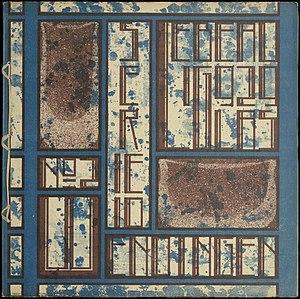
Joris Johannes Christiaan Lebeau dit Chris Lebeau, né le 26 mai 1878 à Amsterdam et mort le 30 avril 1945 au camp de concentration de Dachau, est un artiste, professeur d'art, théosophe et anarchiste néerlandais.
Wendingen était un magazine d'art qui vit le jour entre 1918 et 1932. Cette publication mensuelle était destinée aux architectes et aux décorateurs d'intérieur. La brochure fut publiée par l'éditeur amstellodamois Hooge Brug et l'éditeur santportois C.A. Mees. Elle était l'organe de presse de l'association d'architectes Architectura et Amicitia. Wendigen fut aussi un puissant moteur de la diffusion des idées et du travail de l'École d'Amsterdam.